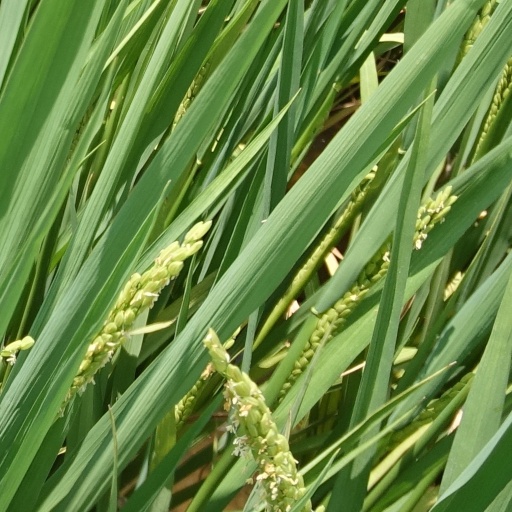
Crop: rice